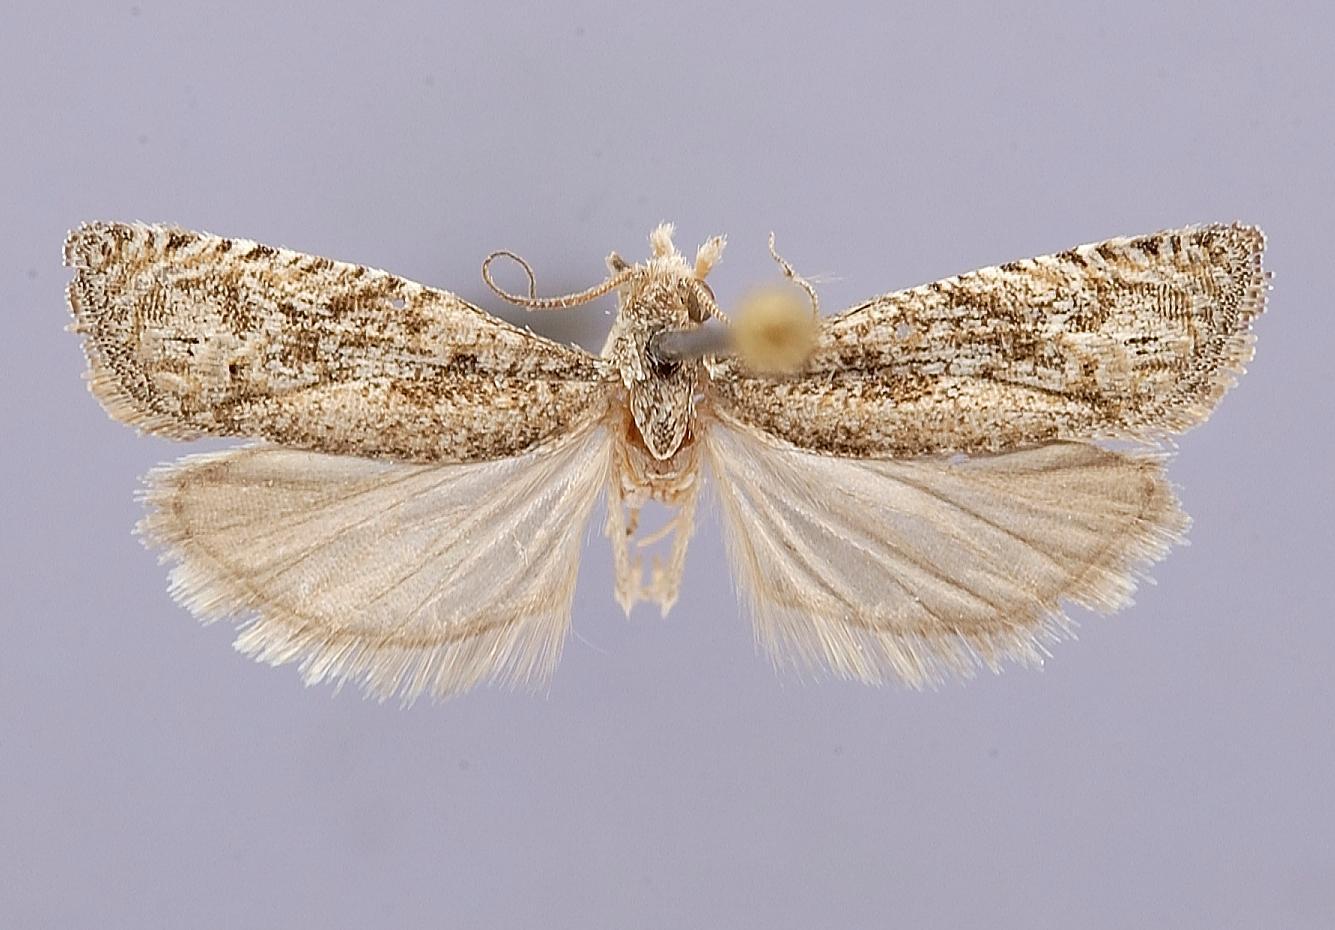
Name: Eucosma pediasios
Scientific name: Eucosma pediasios Miller, 1985
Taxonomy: Animalia, Arthropoda, Insecta, Lepidoptera, Tortricidae
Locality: Texas, Terrel Co., Sanderson, Terrel, Texas, United States
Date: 25 Apr 1981